Lila Meade Valentine

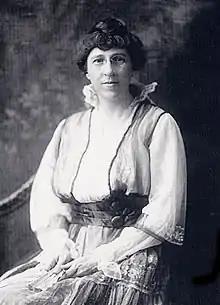
Portrait of Lila Meade Valentine, circa 1910

Lila Meade Valentine (born Lila Hardaway Meade; February 4, 1865 – July 14, 1921) was an American education reformer, healthcare advocate, and one of the main leaders of her state's participation in the woman's suffrage movement in the United States. She worked to improve public education through her co-founding and leadership of the Richmond Education Association, and advocated for public health by founding the Instructive Visiting Nurses Association, through which she helped eradicate tuberculosis from the Richmond area.